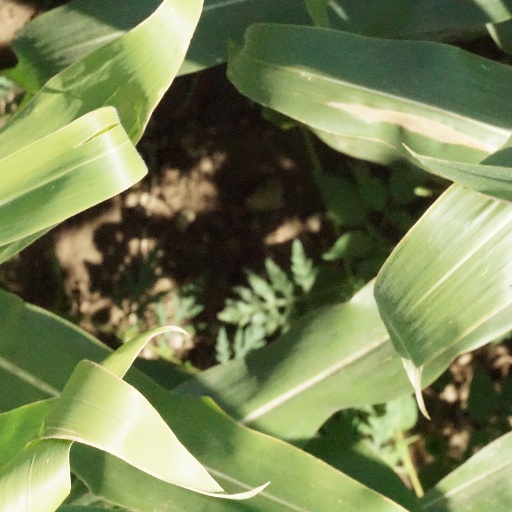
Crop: maize; corn